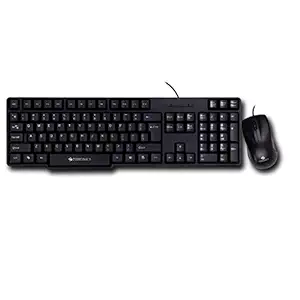
Zebronics Wired Keyboard and Mouse Combo with 104 Keys and a USB Mouse with 1200 DPI - JUDWAA 750
Category: Computers&Accessories
Price: 448 (list price: 699)
Rating: 3.9 (17,348 ratings)
About this product: Keyboard : Standard keyboard|Rupee key, Comfortable|Silent Durable keys|Mouse : Ergonomic design, Accurate optical sensor|High resolution enabling faster navigation